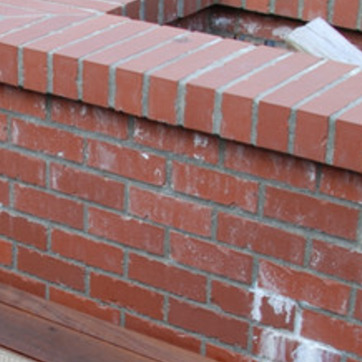
Material: brick